W. T. Reid

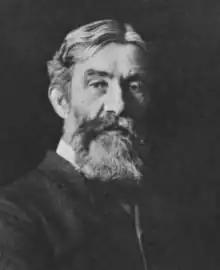
c. 1908

William Thomas Reid (November 8, 1843 – December 17, 1922) was an American educator who served as the fourth president of the University of California from 1881 to 1885.